Artisans Asylum

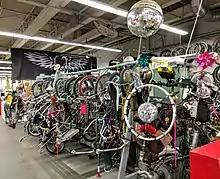
Artisans Asylum in 2017.

Artisans Asylum is a non-profit community workshop in Allston, Massachusetts. Artisans Asylum was founded in 2010 by an engineer, an artist, and friends. Artisans was the first makerspace to incorporate in the U.S. in 2012. Today, it holds 52,000 square feet of fabrication space between two buildings.